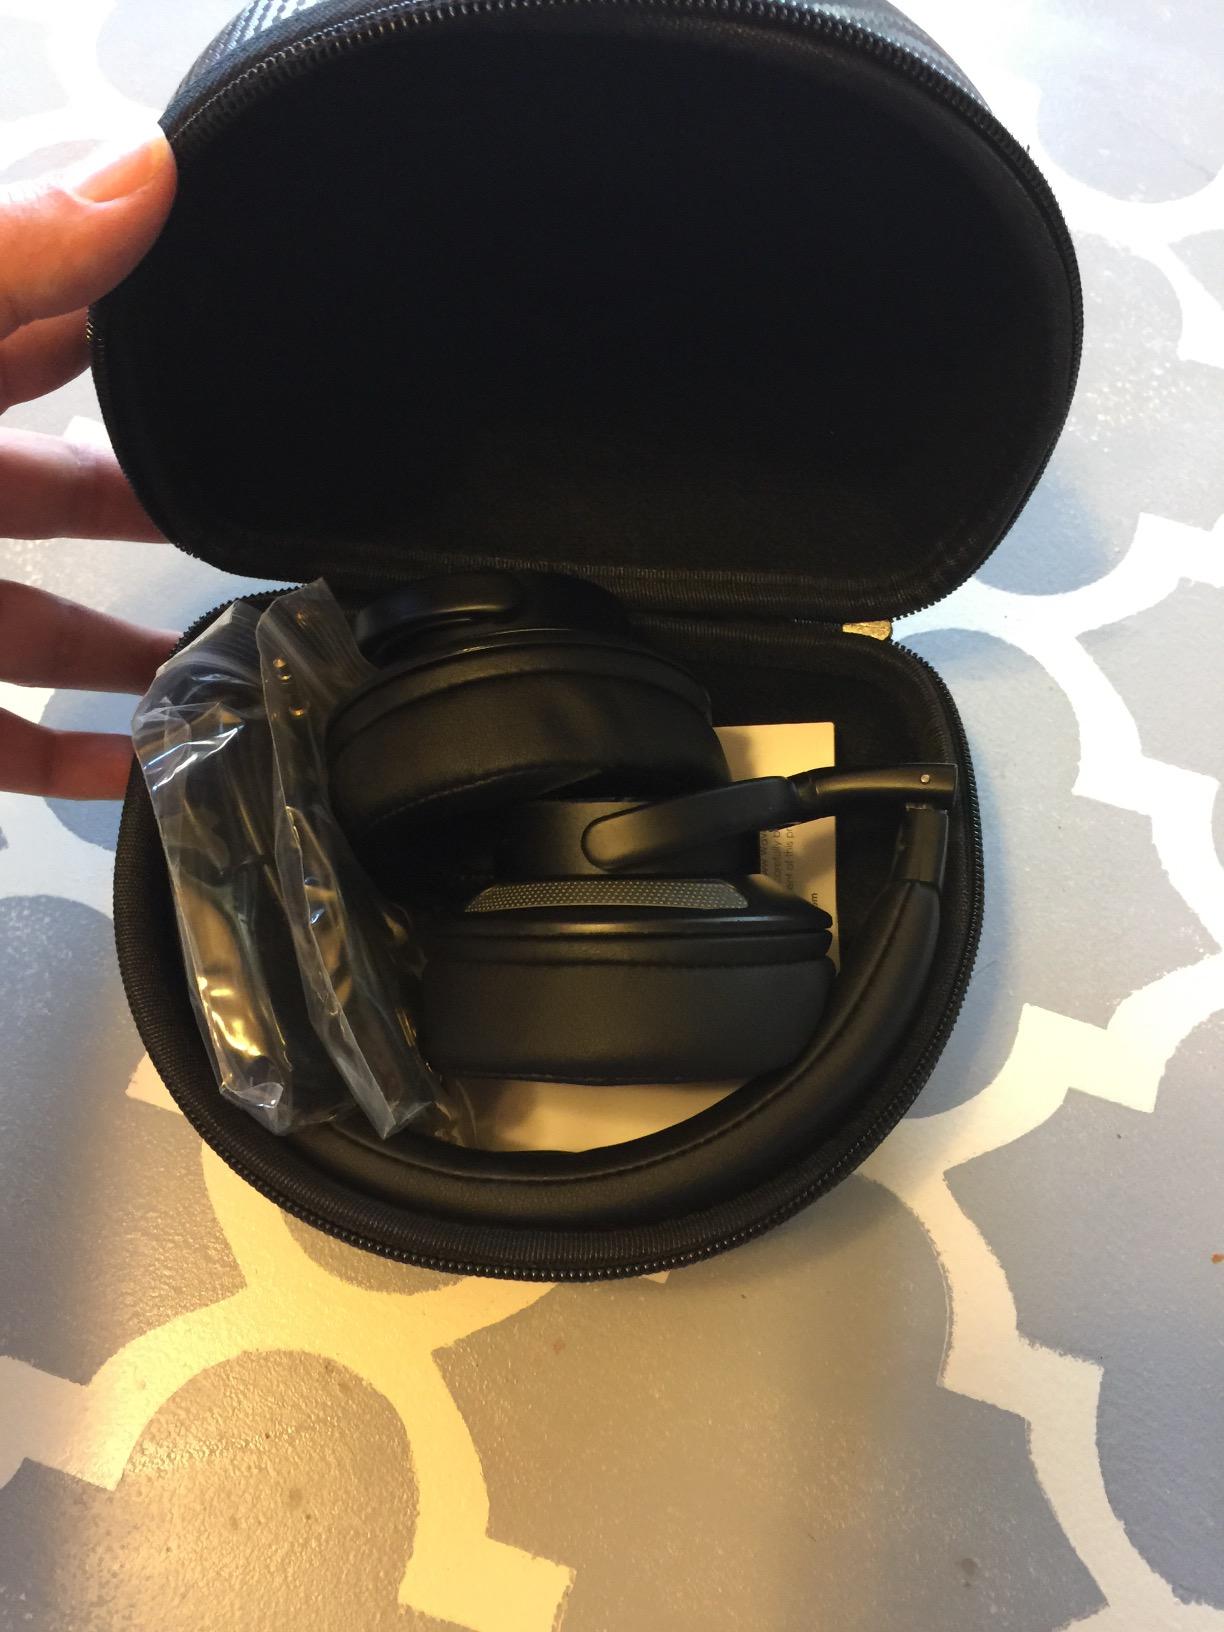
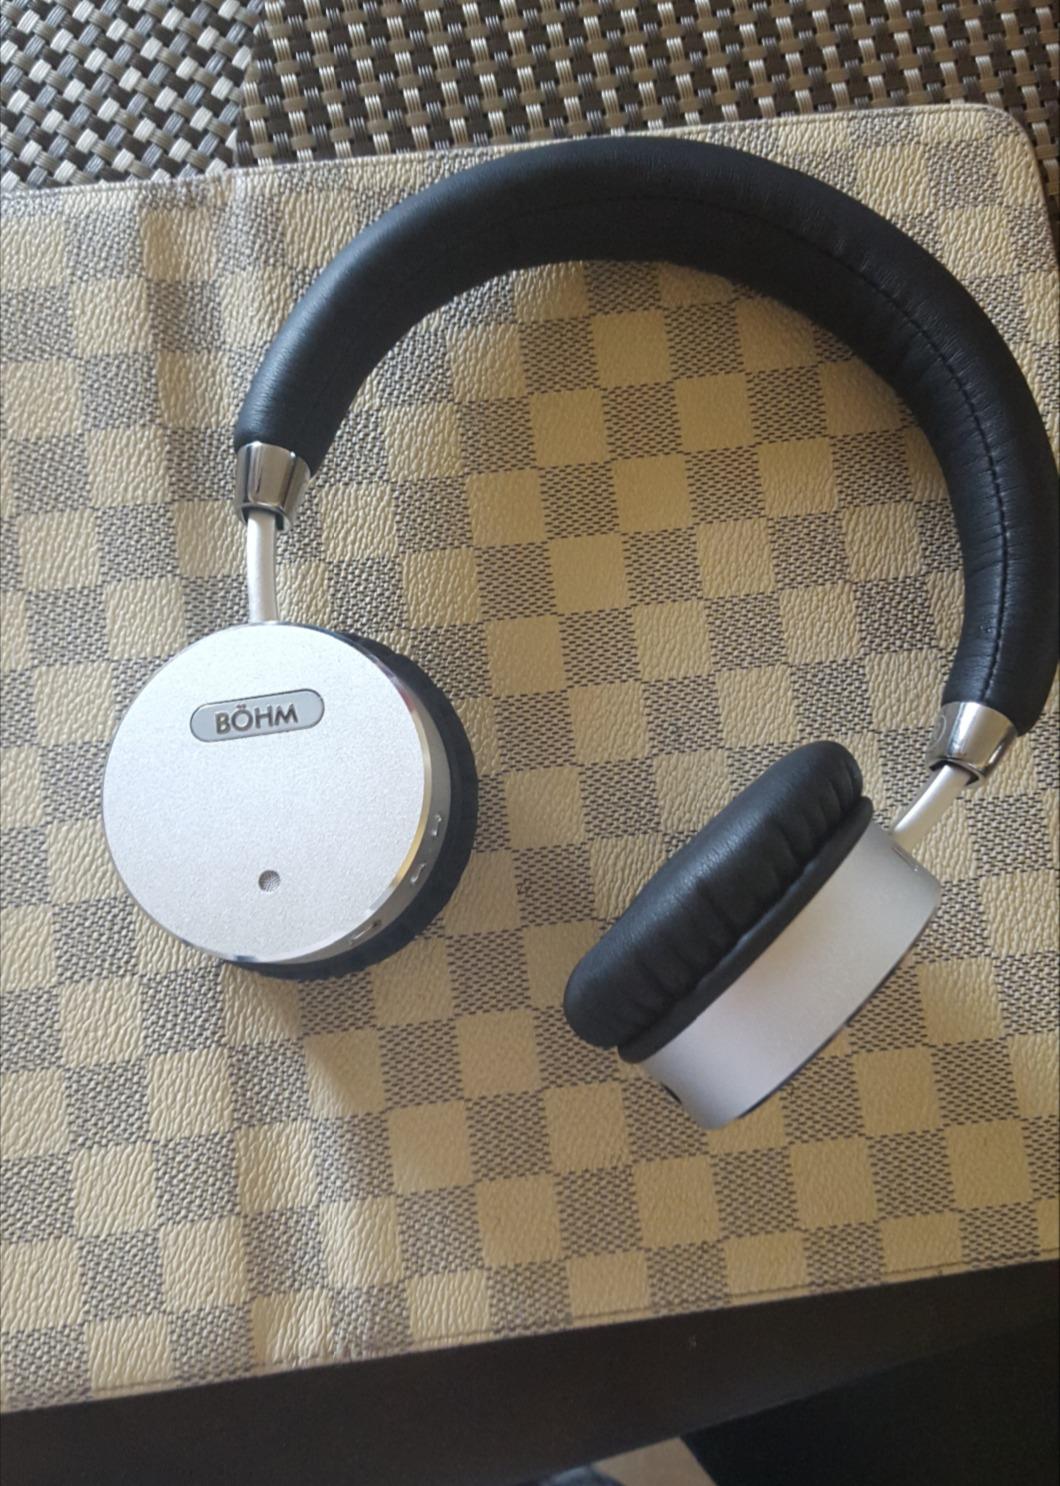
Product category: headphones
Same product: no